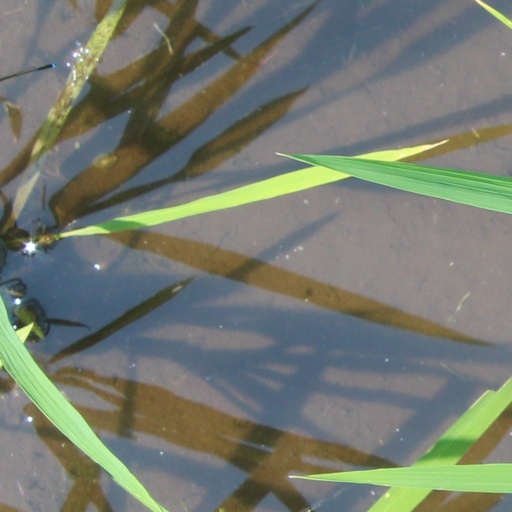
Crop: rice